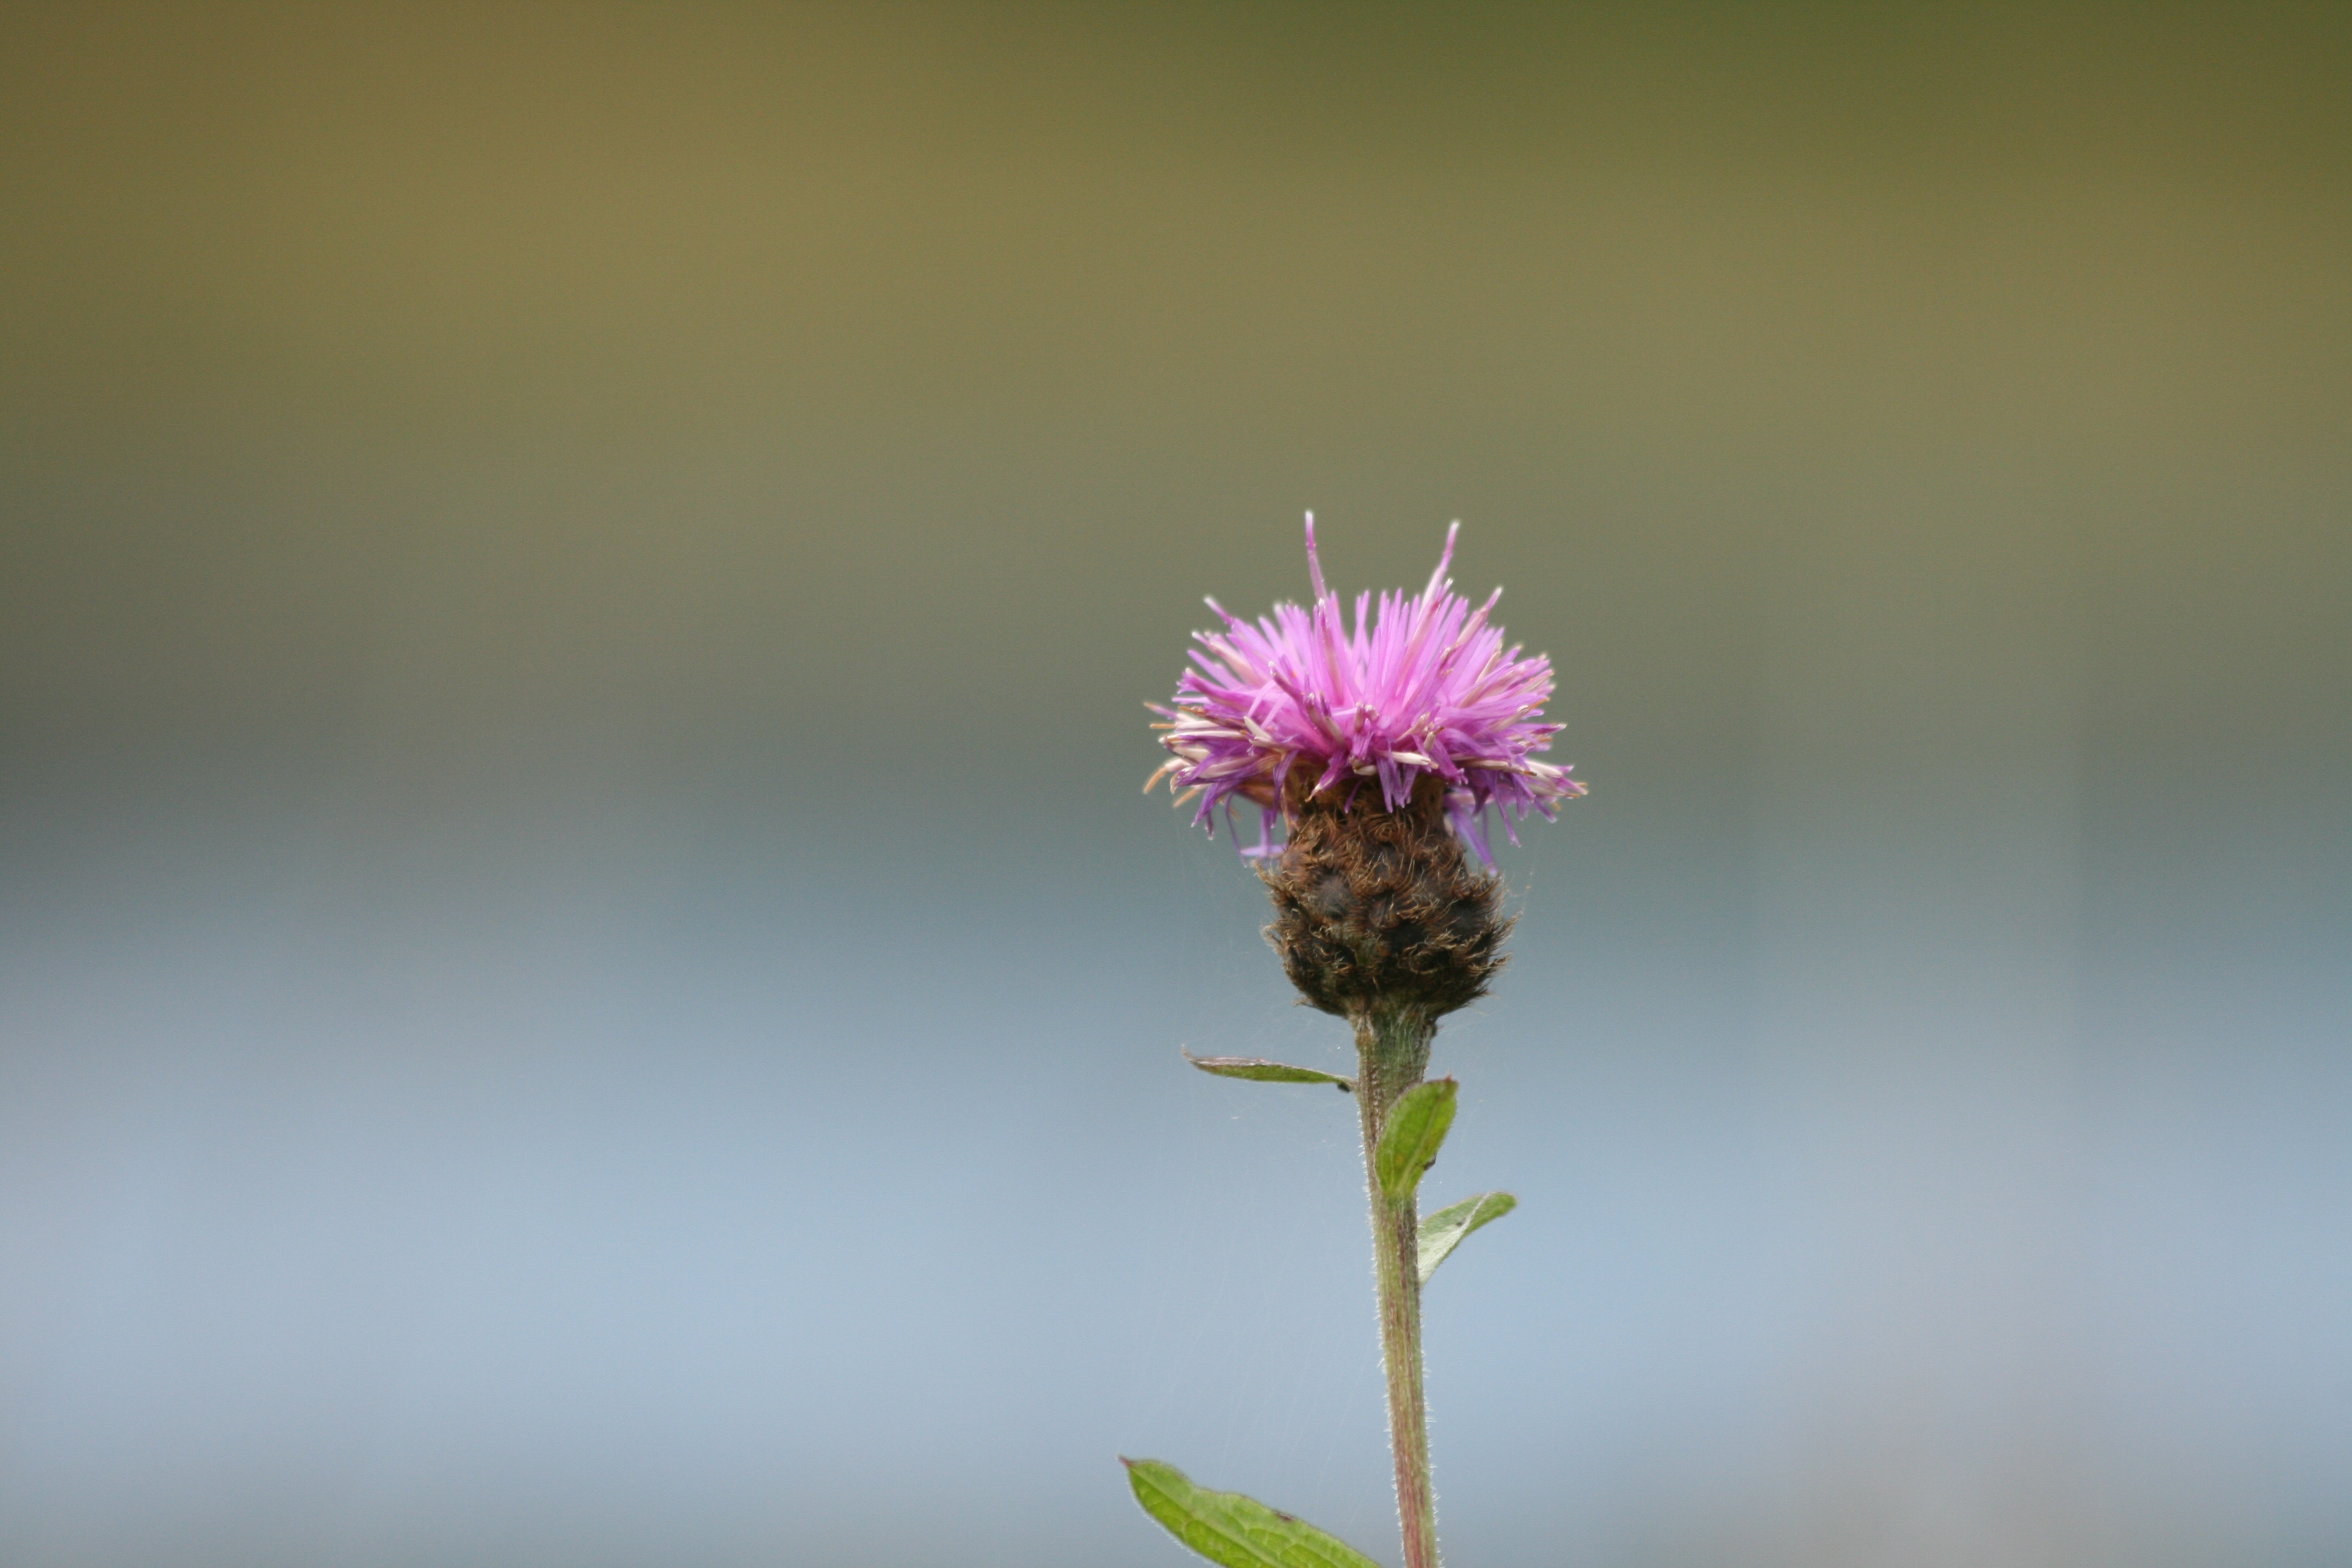
nature, blossom, plant, photography, leaf, flower, petal, bloom, pollen, green, insect, botany, blooming, flora, fauna, wildflower, close up, thistle, bud, nectar, macro photography, flowering plant, daisy family, plant stem, land plant, thorns spines and prickles